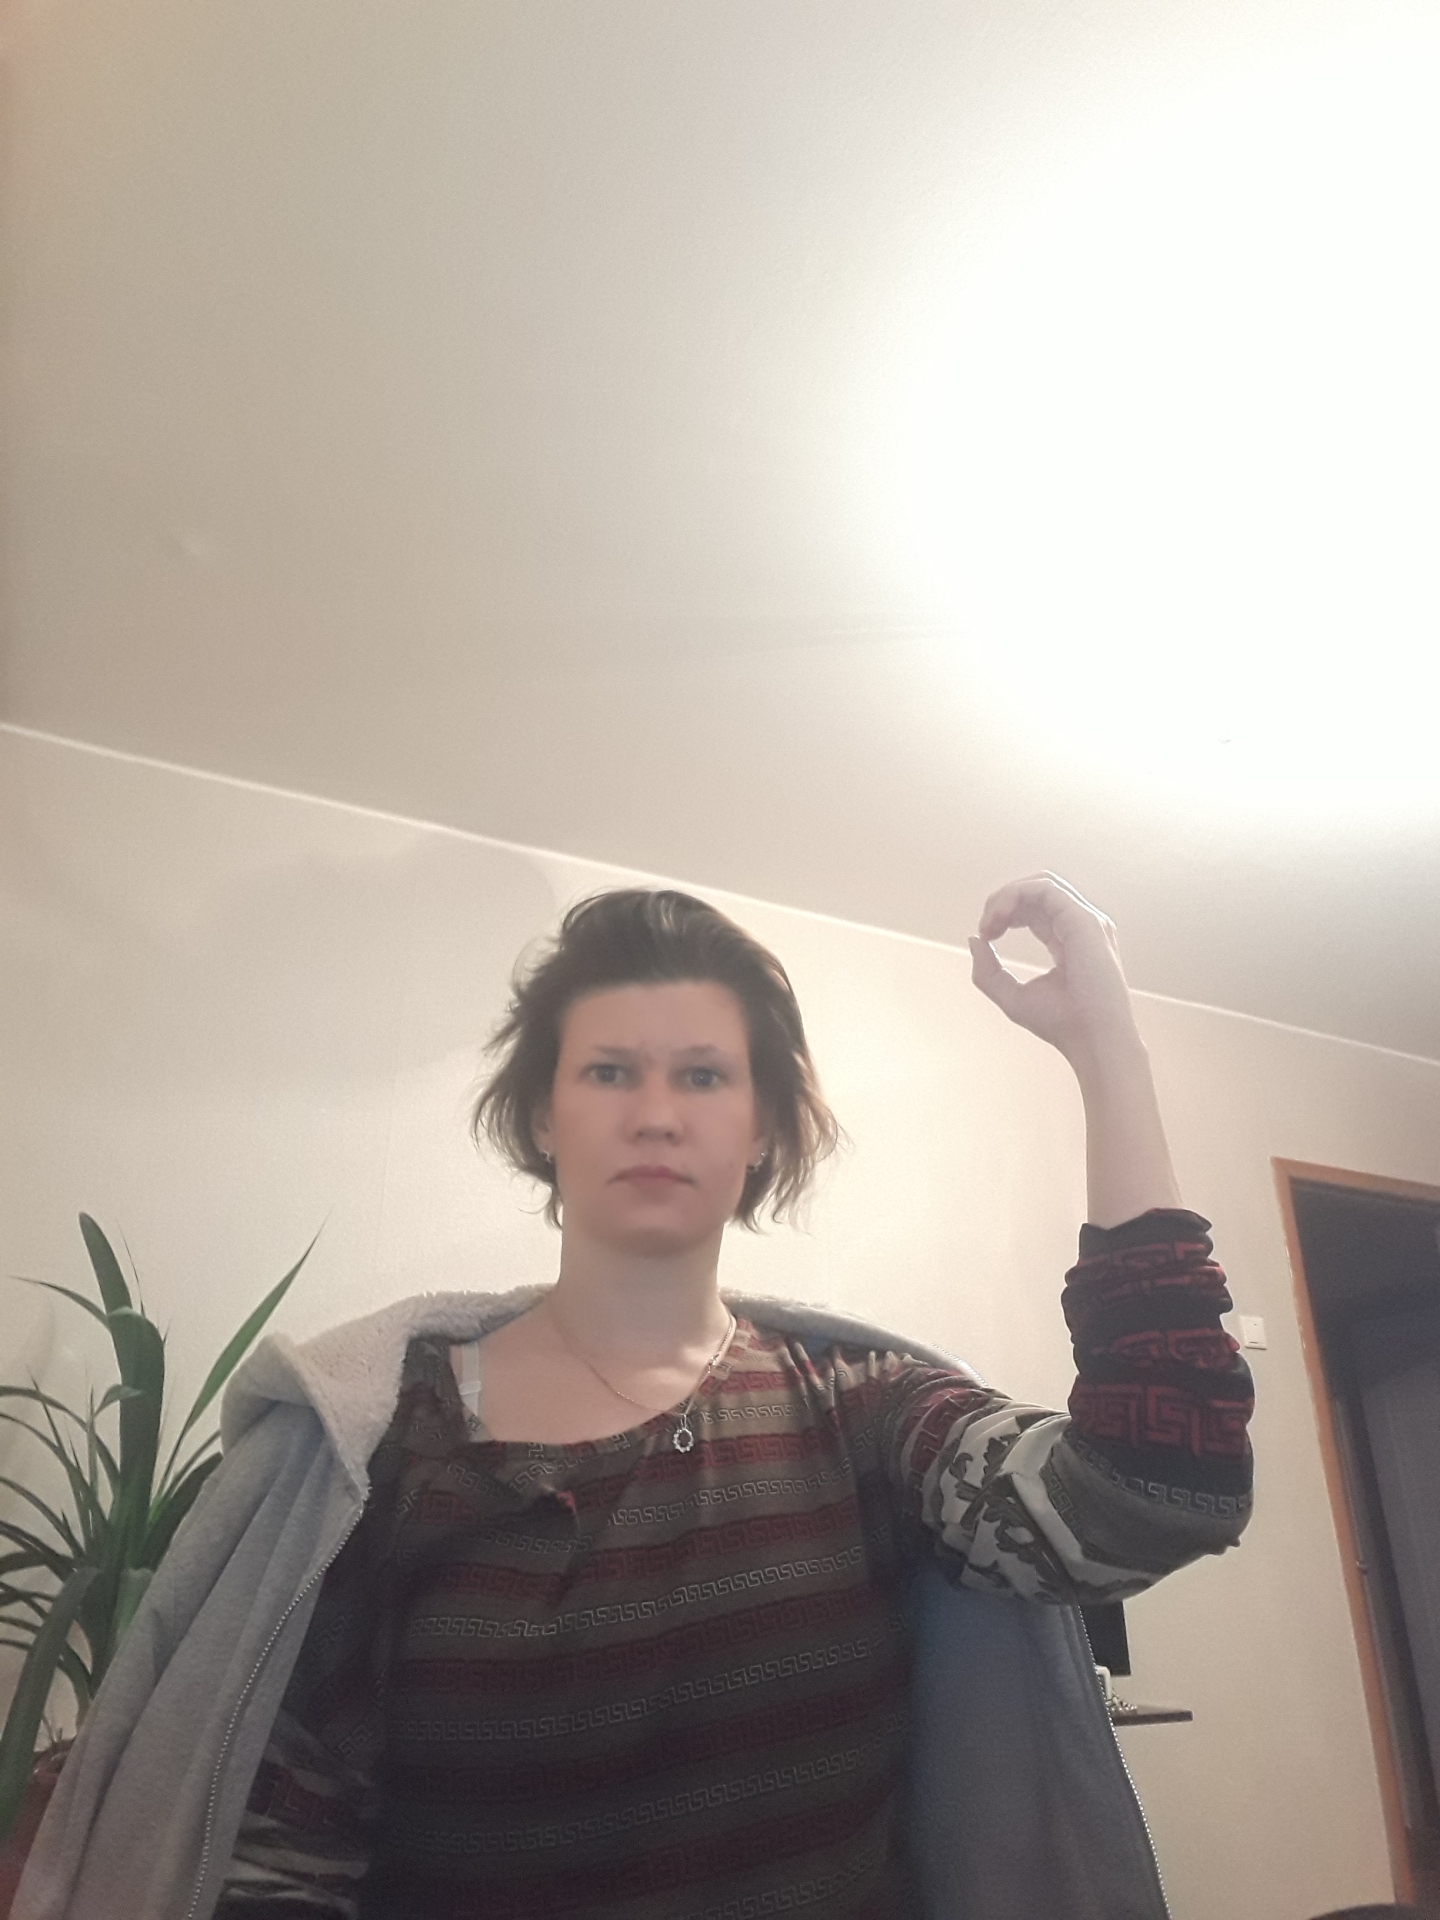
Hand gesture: grip